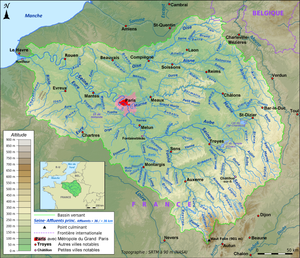
Carte topographique du bassin de la Seine en français, au format png, projection Lambert 93
La Seine est un fleuve français, long de 774,76 kilomètres, qui coule dans le Bassin parisien et arrose notamment Troyes, Paris, Rouen et Le Havre. Sa source se situe à 446 m d'altitude à Source-Seine, en Côte-d'Or, sur le plateau de Langres. Son cours a une orientation générale du sud-est au nord-ouest. La Seine se jette dans la Manche entre Le Havre et Honfleur. Son bassin versant, d'une superficie de 79 000 km², englobe près de 30 % de la population du pays.
Les ateliers céramiques gallo-romains d'Argonne sont actifs du Iᵉʳ au VIᵉ siècle.
La Blaise est une rivière française qui prend sa source dans la région naturelle du Perche et qui coule à travers le Thymerais dans le département d'Eure-et-Loir en région Centre-Val de Loire. C'est un affluent de l'Eure, et donc un sous-affluent du fleuve la Seine.
L'Eure est une rivière française qui prend sa source dans la région naturelle du Perche et qui coule dans les départements de l'Orne, d'Eure-et-Loir, de l'Eure et de la Seine-Maritime, dans les deux régions Centre-Val de Loire et Normandie. C'est un affluent direct de la Seine en rive gauche.
Le bassin versant de la Seine, d'une superficie de 78 650 km², intéresse près de 30 % de la population de la France. Il est géré par l'agence de l'eau Seine-Normandie.